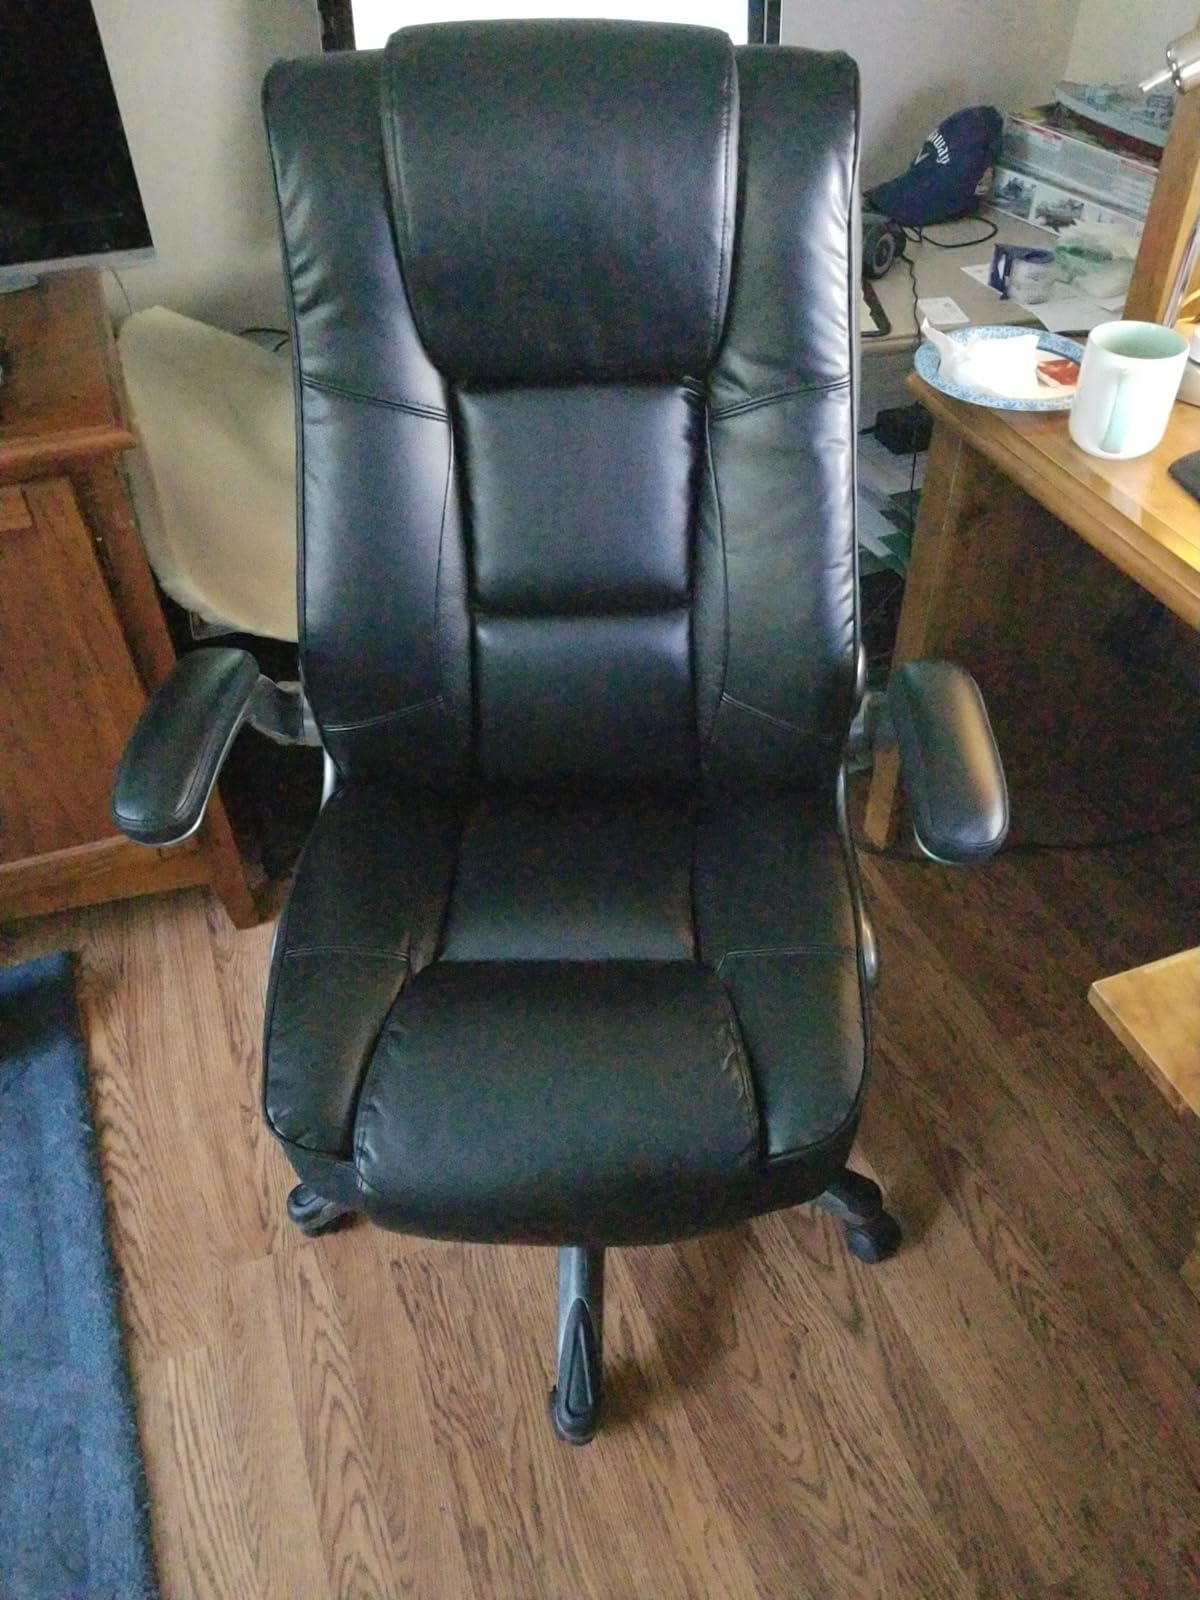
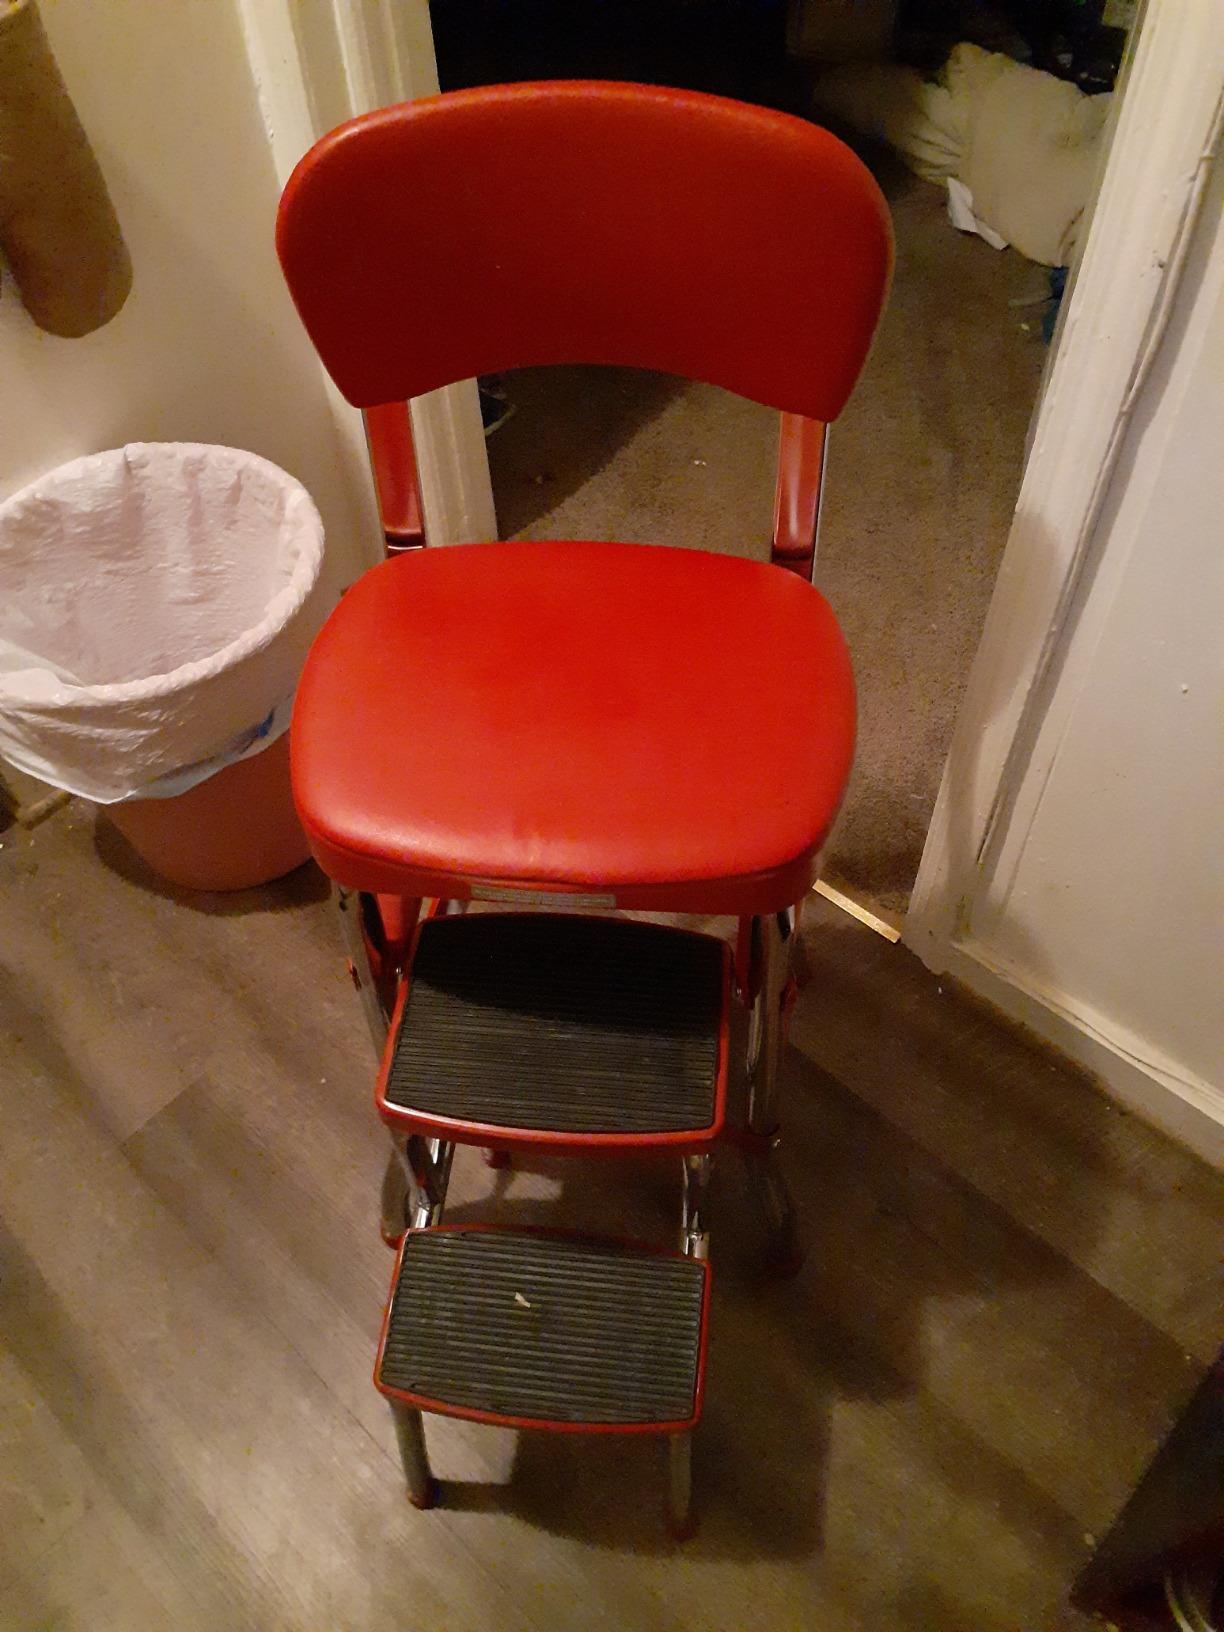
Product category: items_chair
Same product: no